CITY-DT

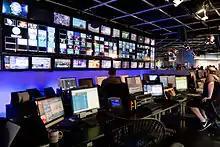
Citytv control room during Doors Open Toronto 2012

On July 12, 2006, CTVglobemedia announced its offer to acquire CHUM Limited and its assets, including the Citytv stations, and related cable properties for $1.7 billion. Since CTV already owned television stations in all Citytv markets (including Toronto, where CTV owns and operates CFTO-TV, channel 9), the Canadian Radio-television and Telecommunications Commission (CRTC) stipulated the sale of the Citytv stations as a condition for the approval of the CHUM purchase. The Citytv stations (including CITY) were subsequently sold to Rogers Communications: the sale was approved by the CRTC on September 28, 2007, and Rogers took ownership on October 31. CTV kept ownership of 299 Queen Street West, where CHUM's specialty television channels now owned by CTV (such as CP24, MuchMusic, Star!, Bravo! and Space) would remain. As such, Rogers had to find a new home for CITY-TV's operations. Rogers subsequently purchased 33 Dundas Street East, the former Olympic Spirit building located at the edge of Dundas Square, to house the operations of its Toronto television stations; CITY-TV moved into the new facility on September 8, 2009.